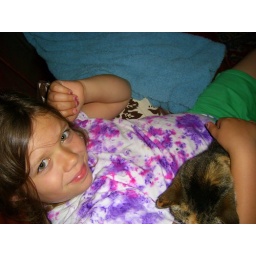
Found between Microsoft building 8 and 9. Came home in an office depot box.